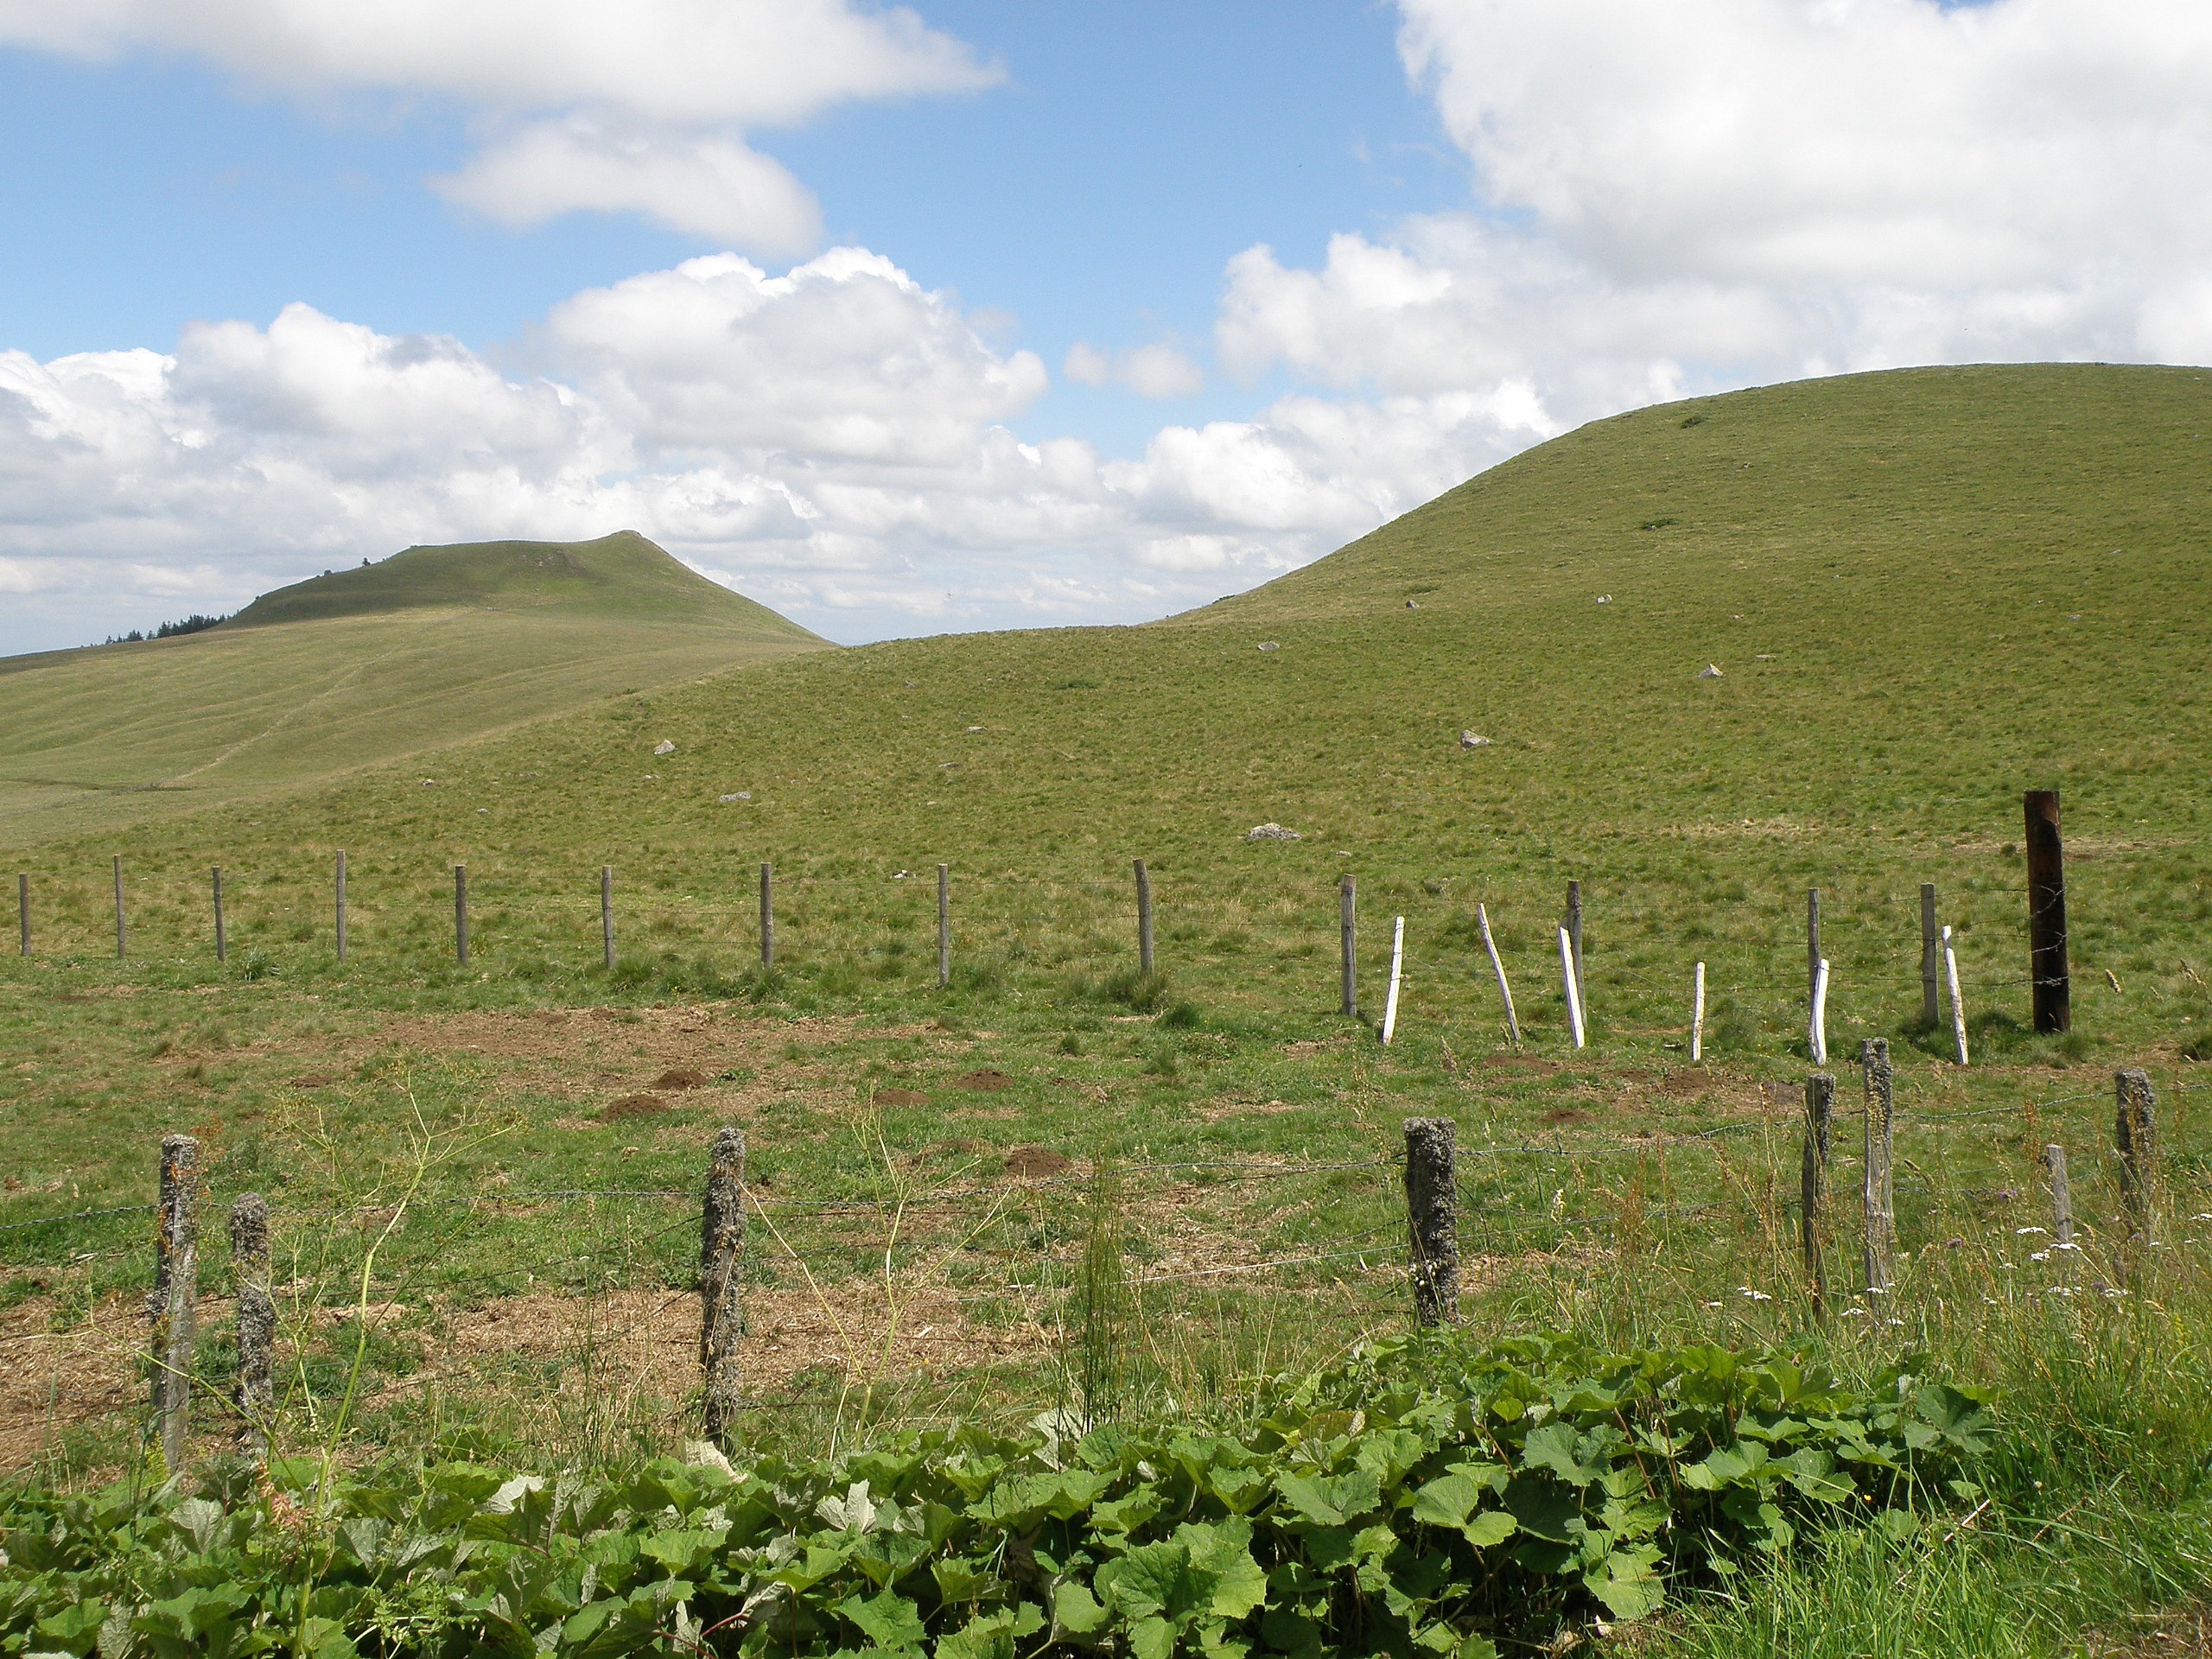
landscape, nature, grass, mountain, fence, sky, field, farm, meadow, prairie, countryside, hill, flower, valley, country, summer, france, rural, spring, green, scenic, pasture, agriculture, highland, ridge, plain, plants, outside, hills, clouds, fields, grassland, plantation, plateau, fell, habitat, ecosystem, rural area, geographical feature, mountainous landforms